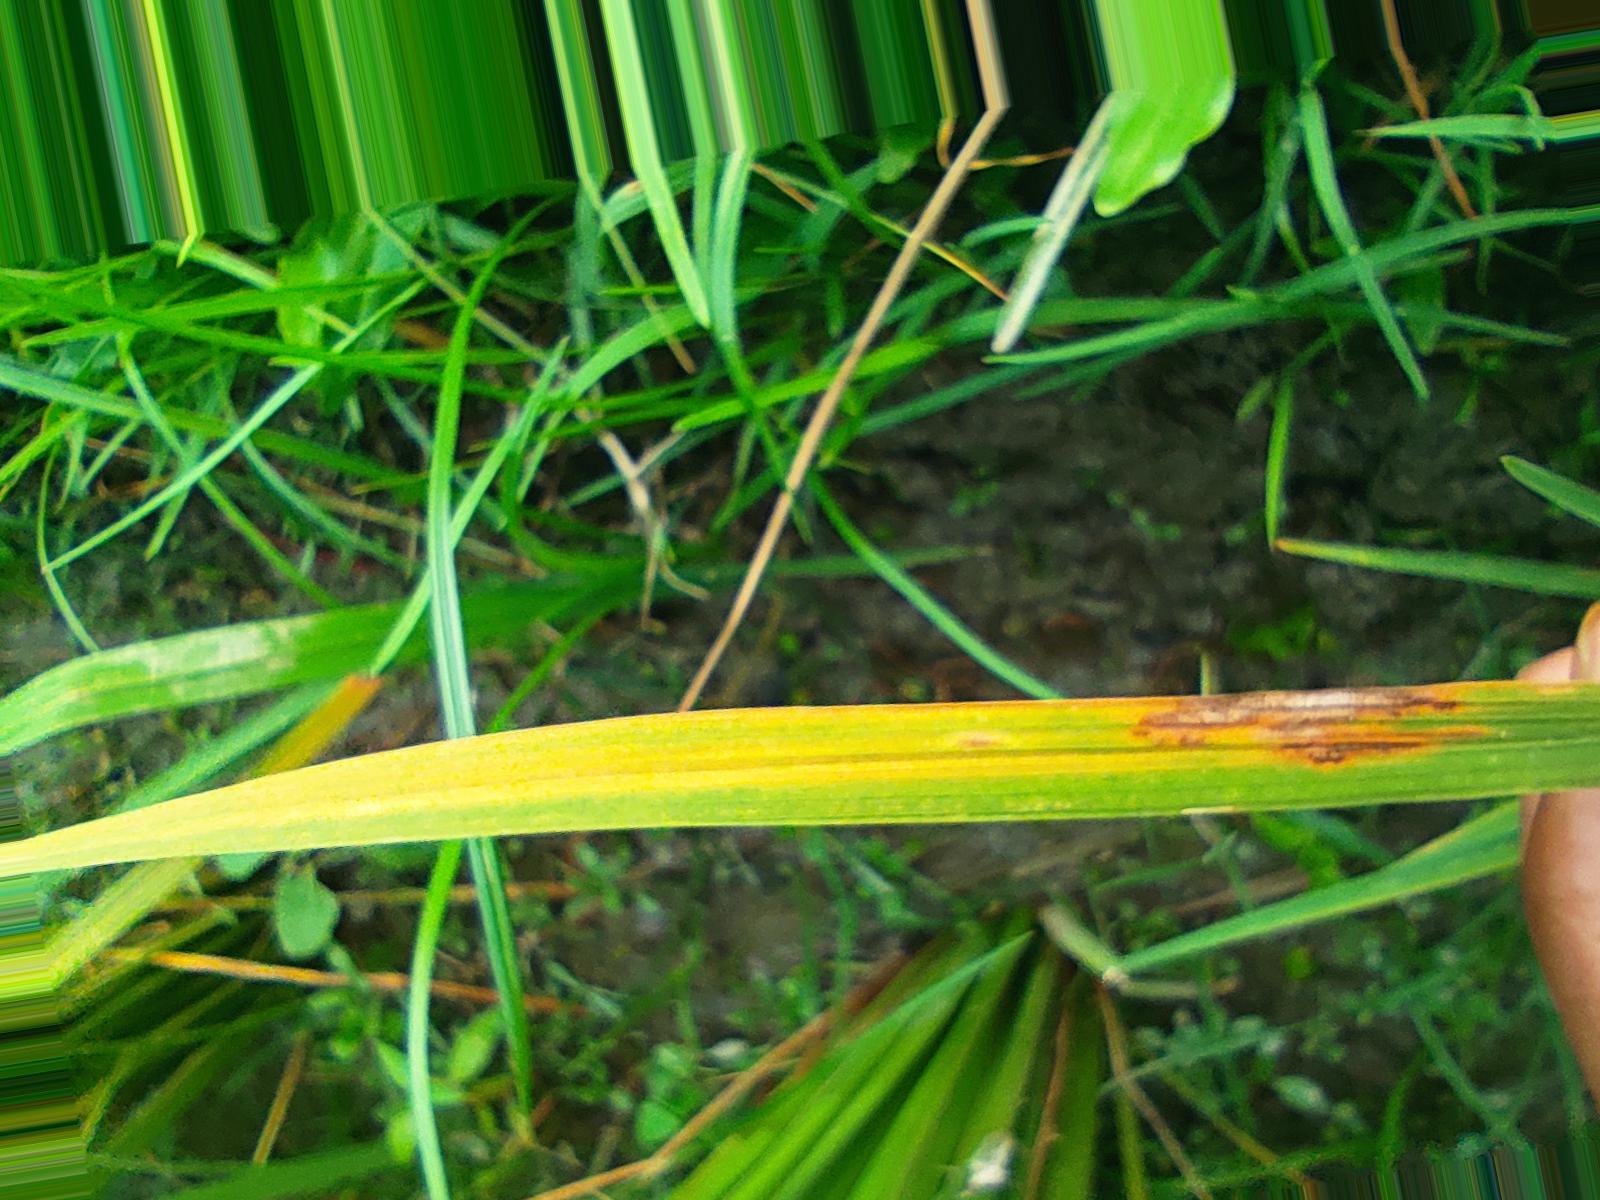
Nhãn: Bệnh Gạch Nâu ( Narrow Brown Spot )